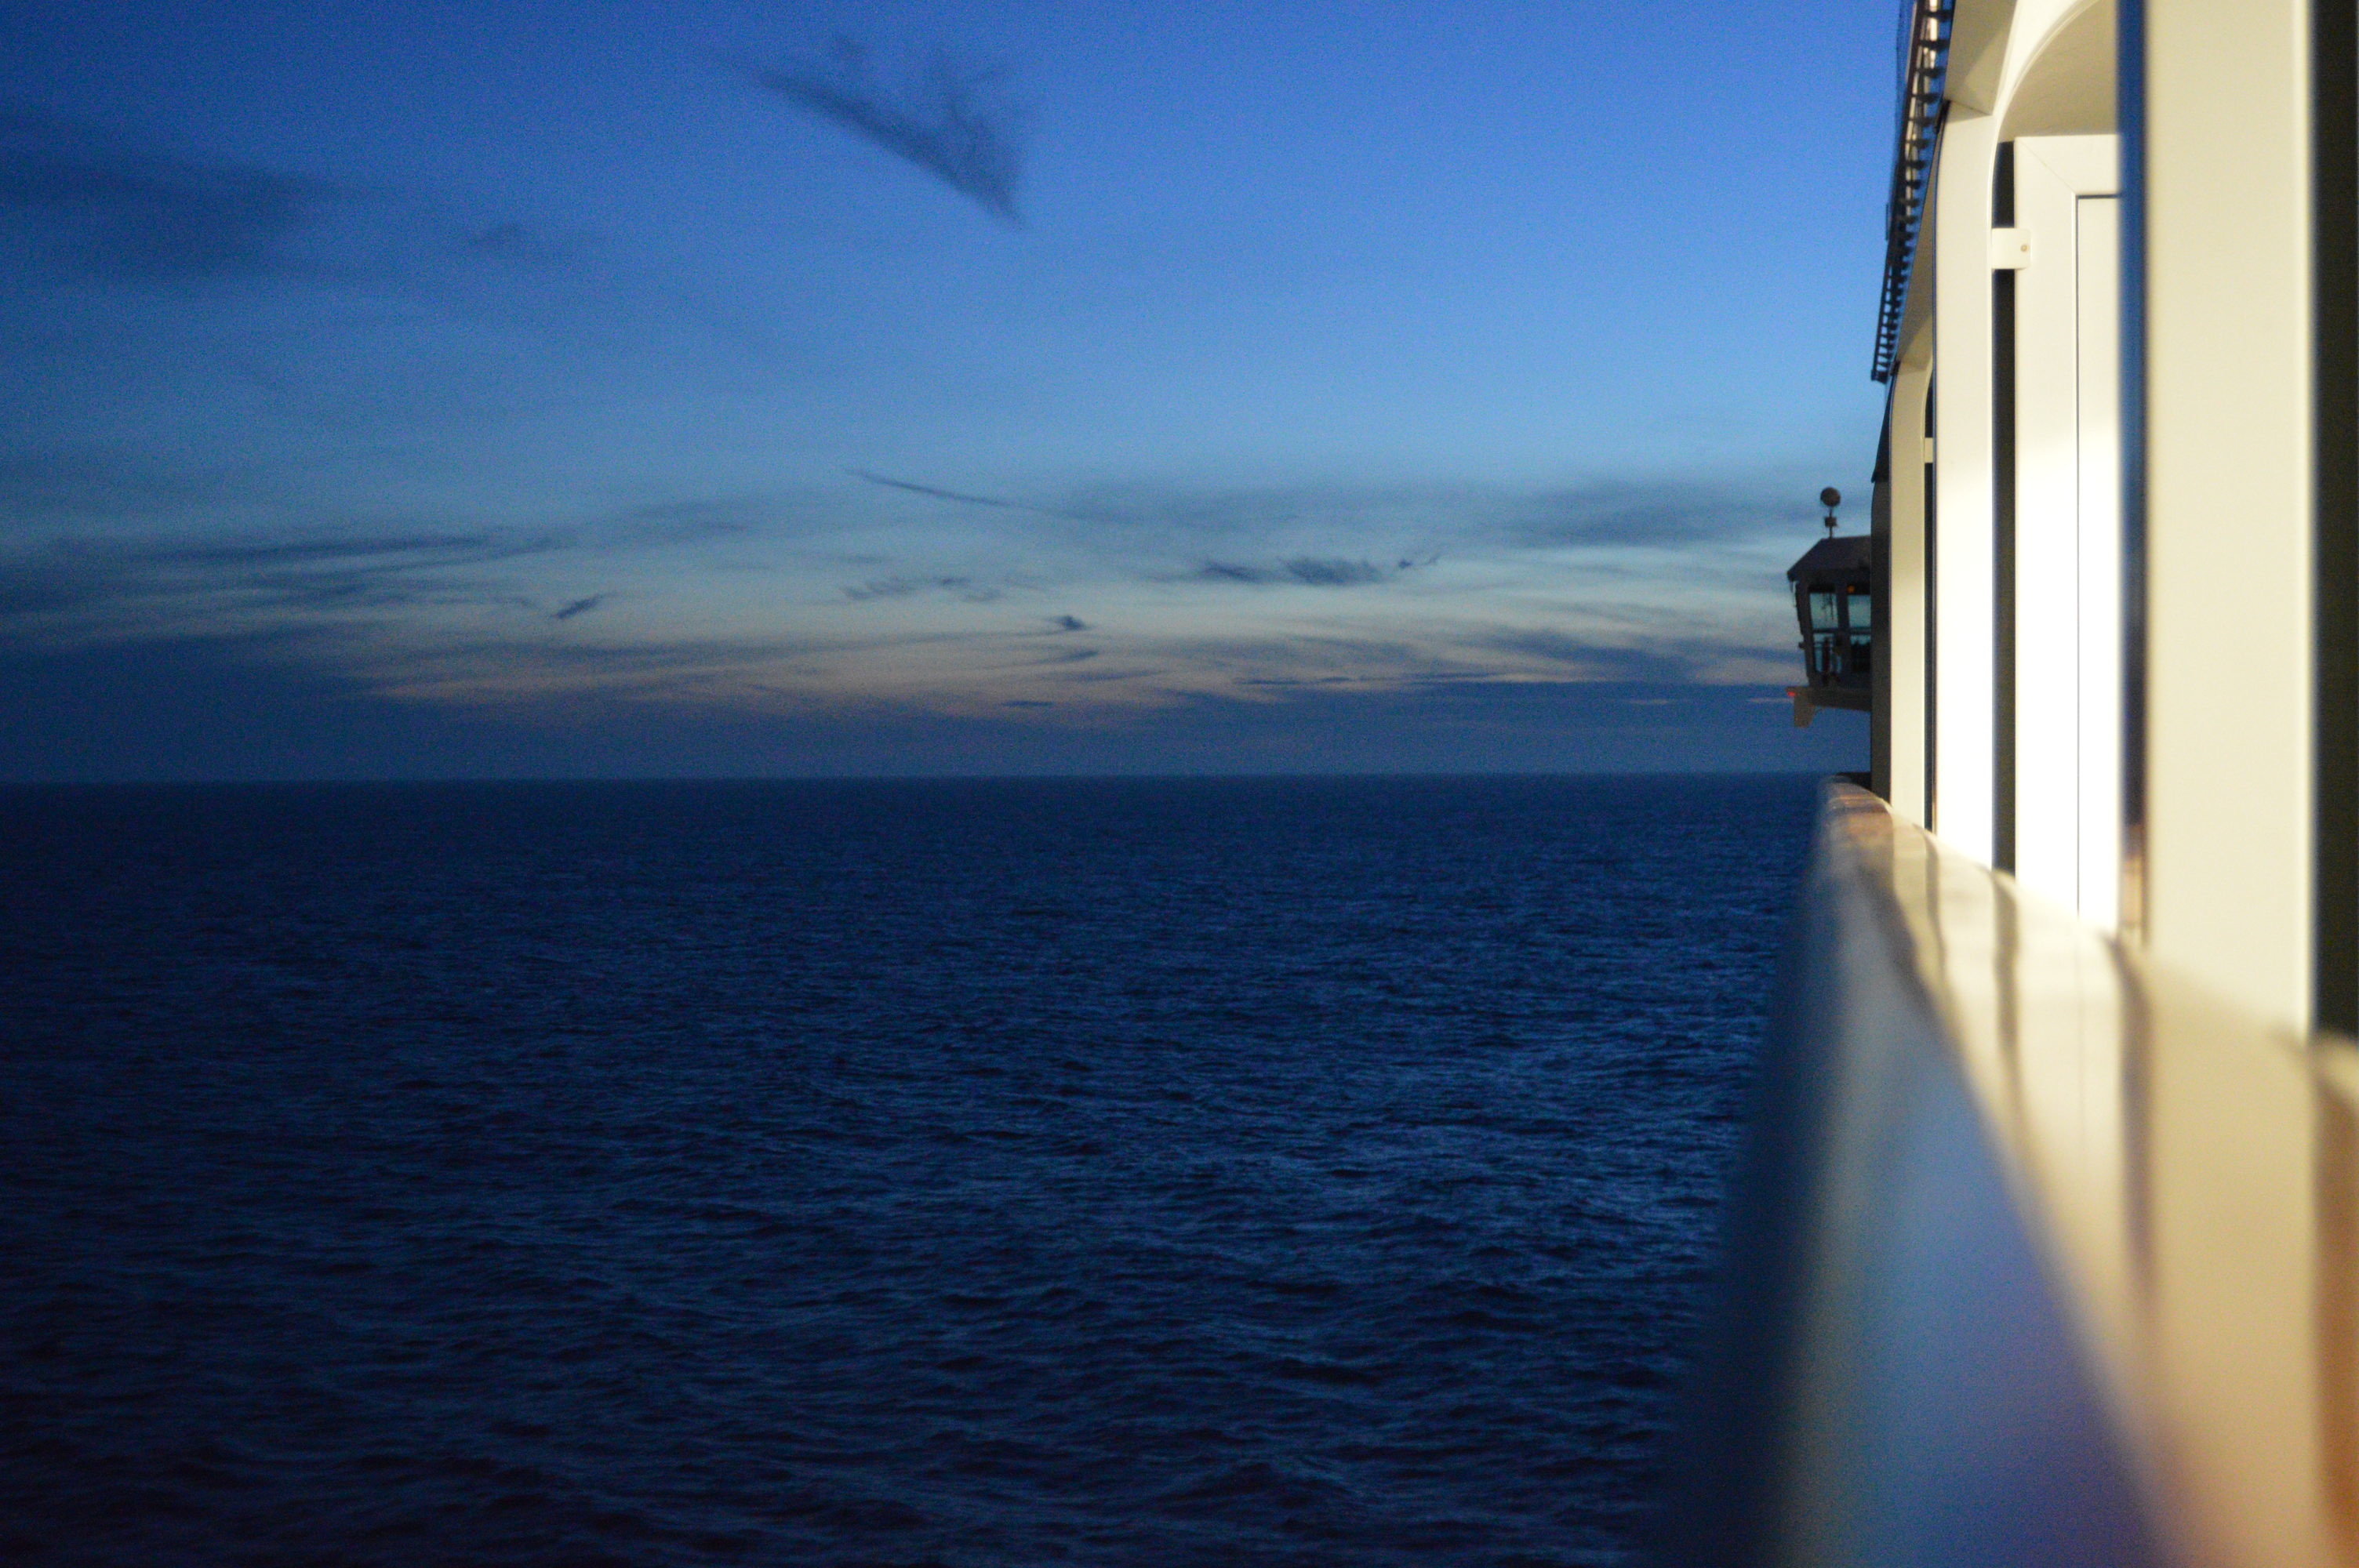
sea, coast, ocean, horizon, cloud, sky, sunset, boat, sunlight, dusk, reflection, vehicle, bay, blue, ferry, sail, passenger ship, atmosphere of earth